Politics of Wales

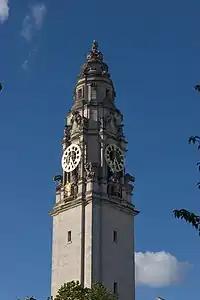
Clock tower of Cardiff City Hall

The Senedd also has limited tax varying and borrowing powers. These include powers over Business Rates, Land Transaction Tax (replacing Stamp Duty), Landfill Disposal Tax (replacing Landfill Tax) and a portion of Income Tax.